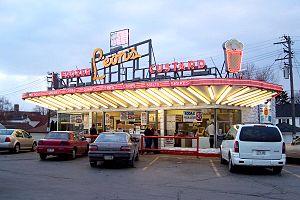
Leon's Frozen Custard est un restaurant drive-in américain indépendant typique des années 50 situé à Milwaukee, Wisconsin, Etats-Unis. Il a inspiré le restaurant d'Arnold de la série télévisée américaine Happy Days.